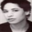
Label: woman